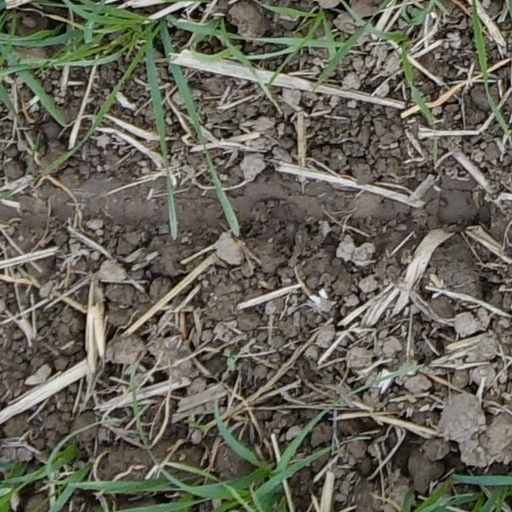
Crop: wheat